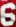
Number: 6